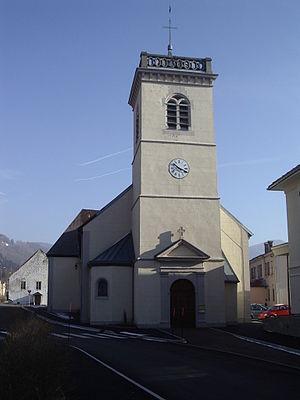
Eglise de Bussang (Vosges, 88)
Bussang est une commune française du massif des Vosges située dans le département des Vosges, en région Grand Est. C'est la plus haute commune de la vallée de la Moselle, là où la rivière prend sa source.